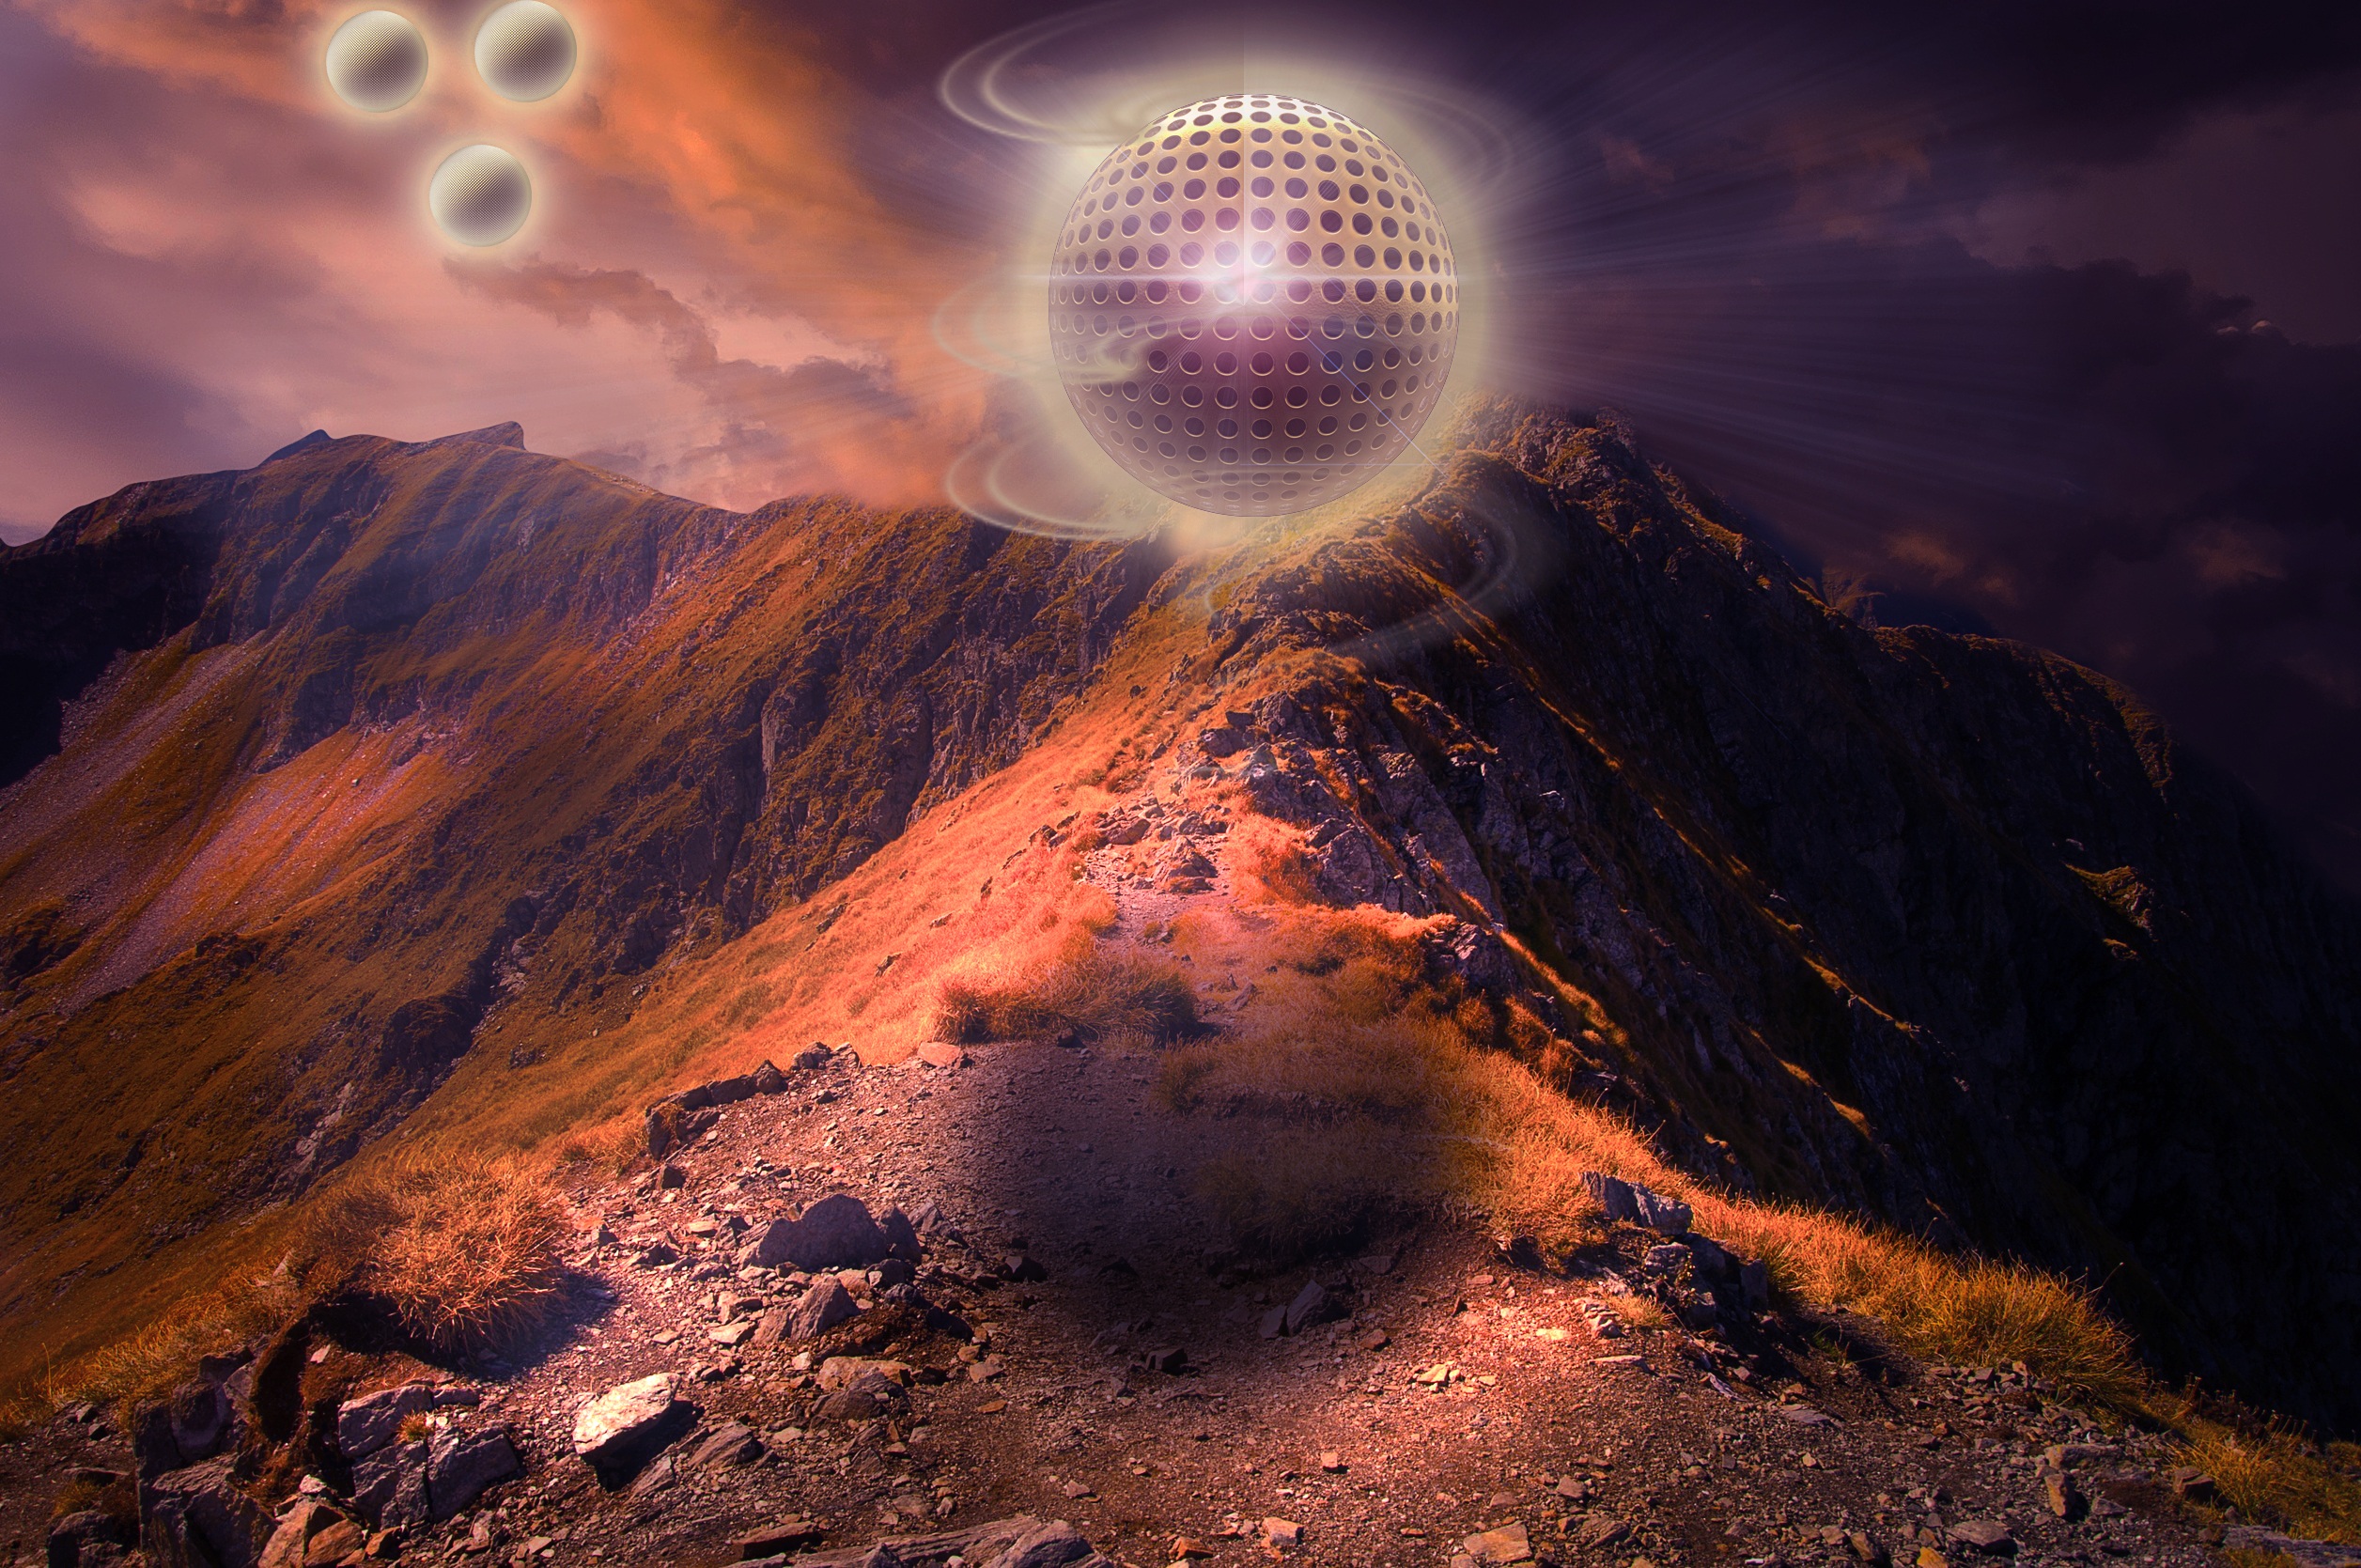
landscape, nature, mountain, light, sky, sunrise, night, sunlight, atmosphere, space, darkness, globe, world, rocks, science, clouds, composite, earth, sphere, planet, alien, ufo, spacecraft, astronomical object, photo manipulation, atmosphere of earth, geological phenomenon